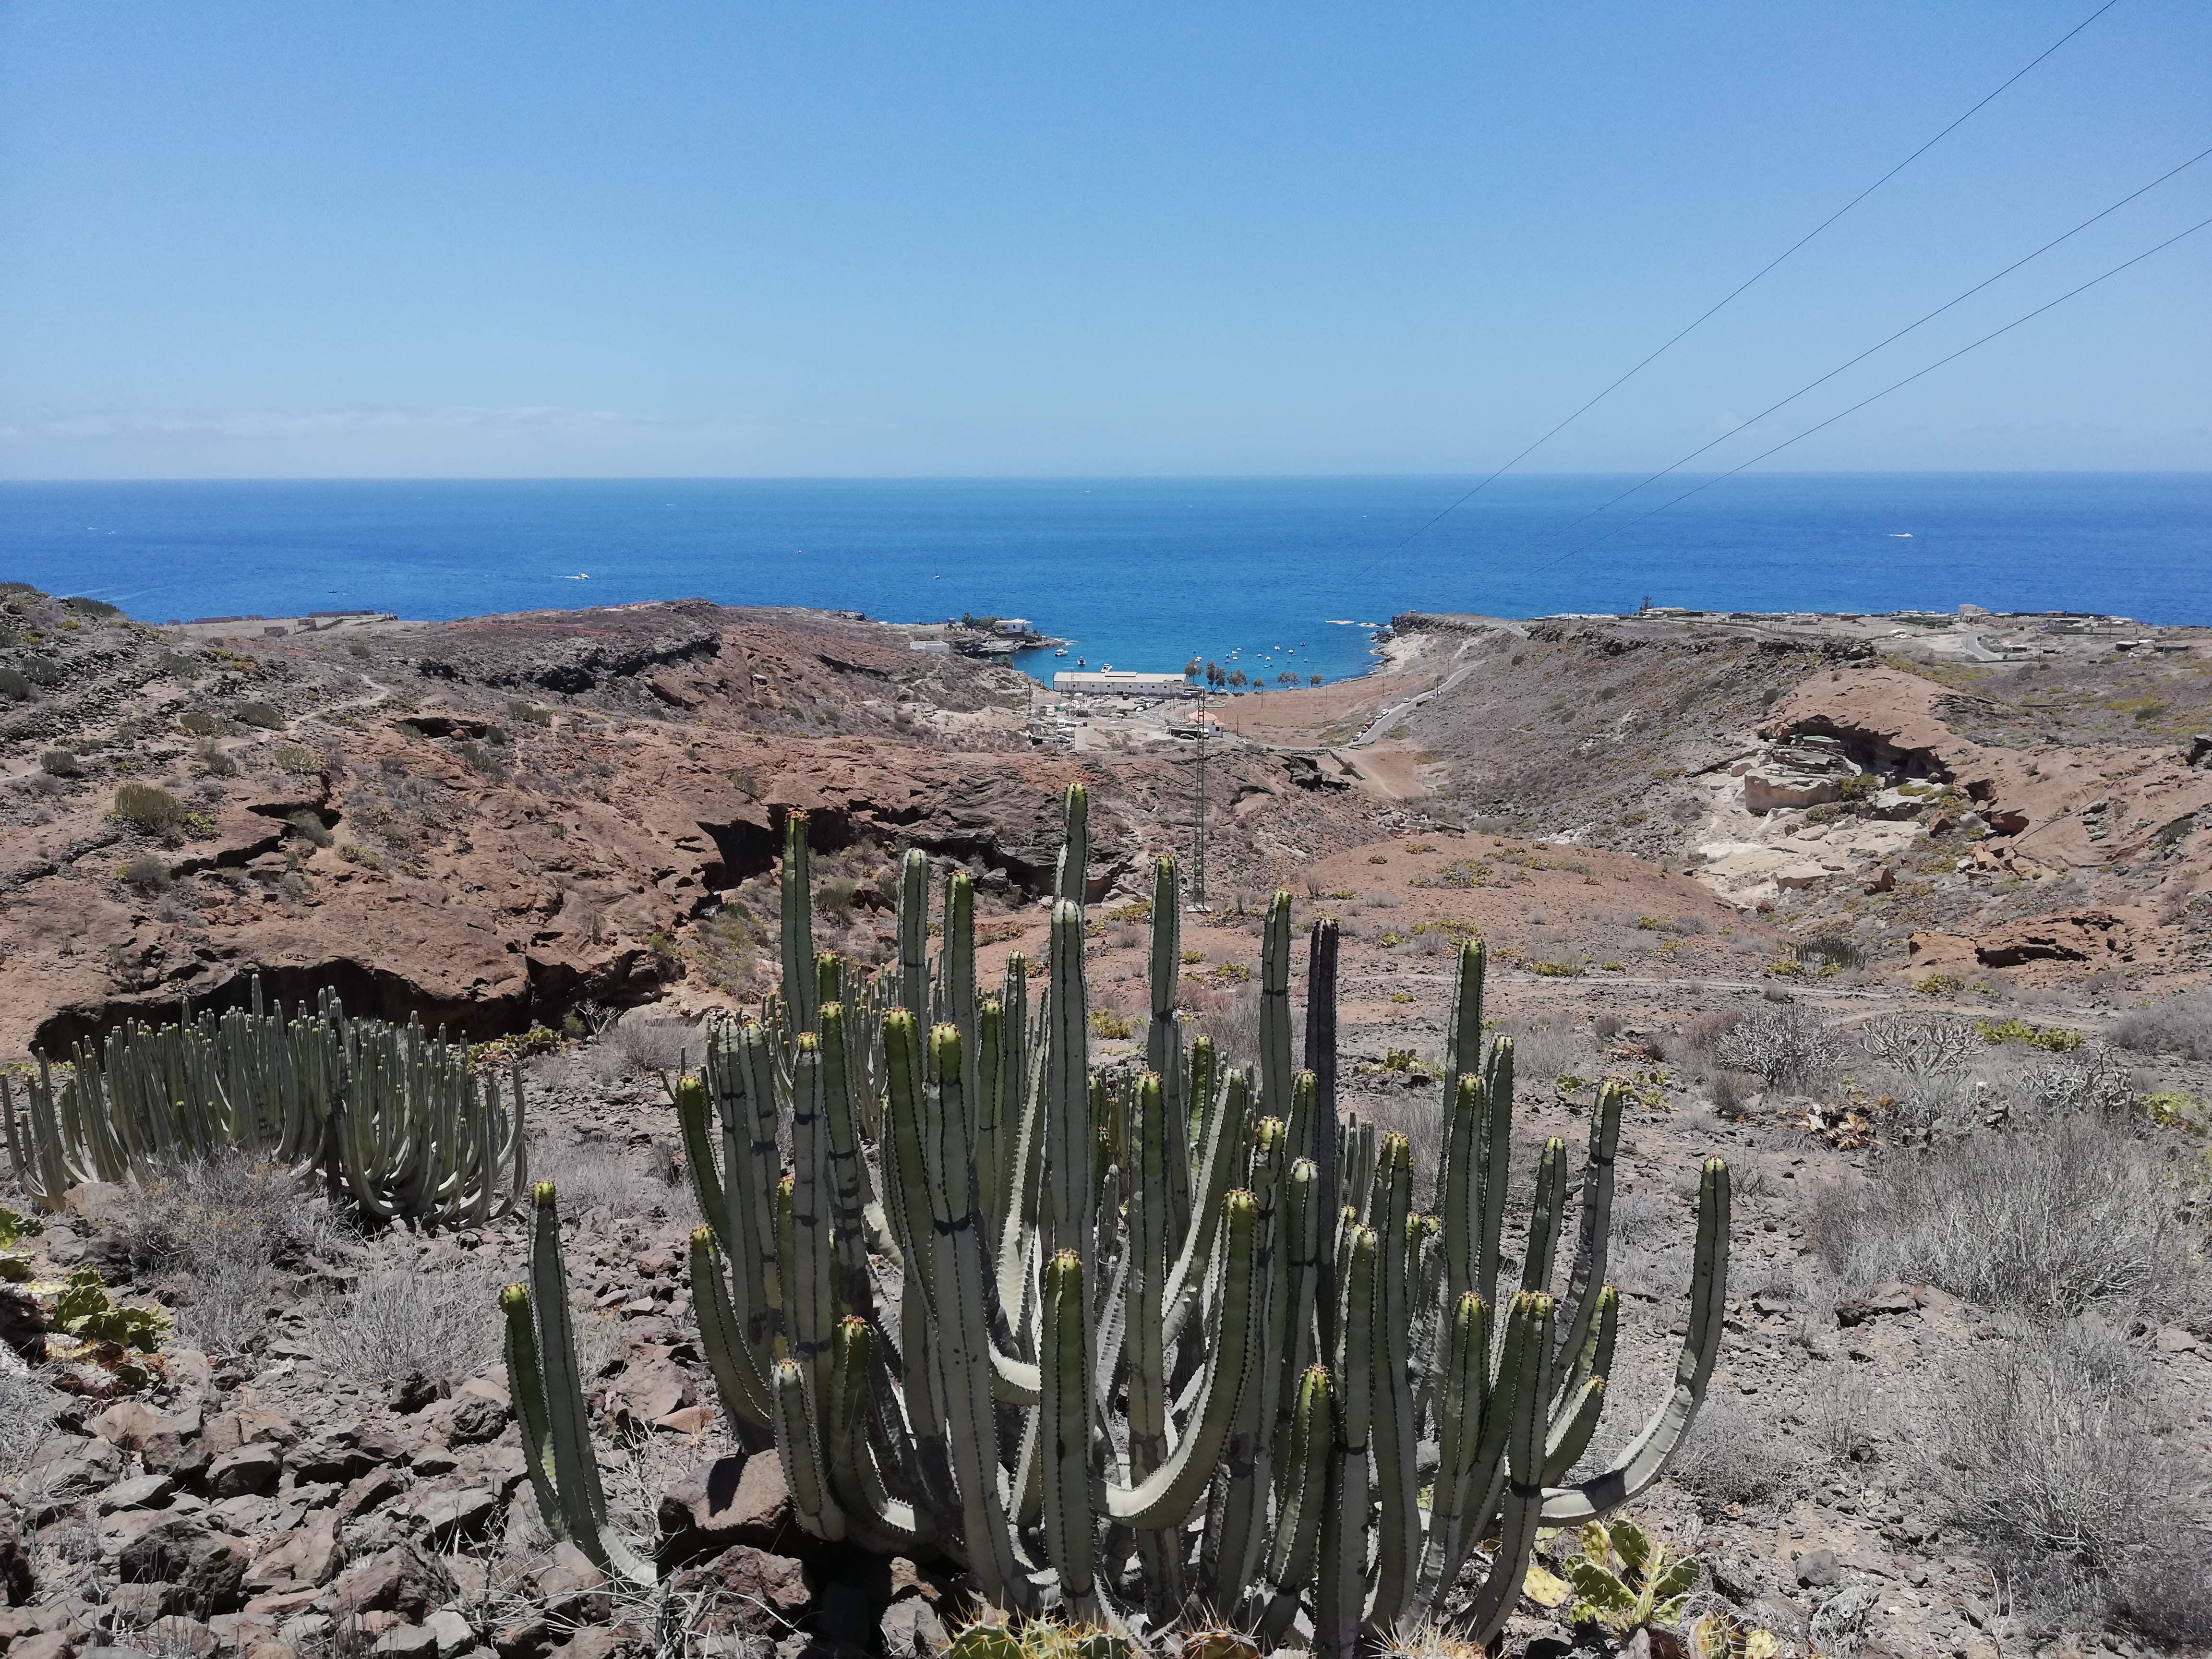
sky, plant, plant community, water, azure, vegetation, biome, terrestrial plant, landscape, natural landscape, horizon, bedrock, saguaro, rock, shrubland, chaparral, coast, headland, ocean, klippe, cape, succulent plant, wood, aeolian landform, escarpment, shrub